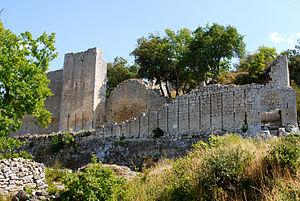
Vue générale du fort de Buoux
Buoux est une commune française située dans le département de Vaucluse, en région Provence-Alpes-Côte d'Azur.
Le Fort de Buoux est un fort médiéval situé au cœur du massif du Luberon, en Vaucluse.
Cet article recense les monuments historiques du département de Vaucluse, en France.